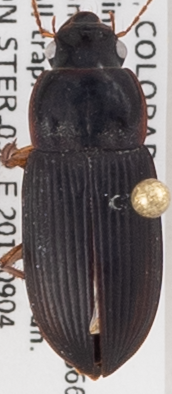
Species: Harpalus pensylvanicus
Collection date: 2019-09-04 04:00:00
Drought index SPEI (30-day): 0.282
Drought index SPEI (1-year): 0.438
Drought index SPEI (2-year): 0.86